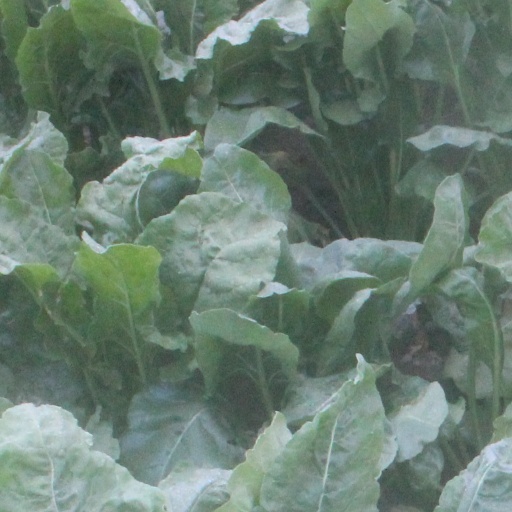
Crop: sugar beet